30P/Reinmuth

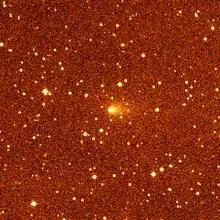
The comet on 18 February 2010 by Palomar Transient Factory

Comet 30P/Reinmuth, also known as Comet Reinmuth 1, is a periodic comet in the Solar System. It was first discovered by Karl Reinmuth (Landessternwarte Heidelberg-Königstuhl, Germany) on February 22, 1928.